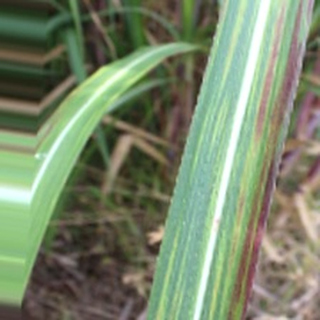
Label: sugarcane_bacterial_blight